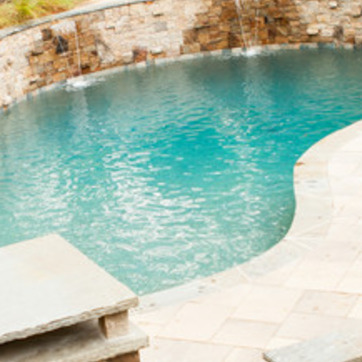
Material: water